Kunming–Singapore railway

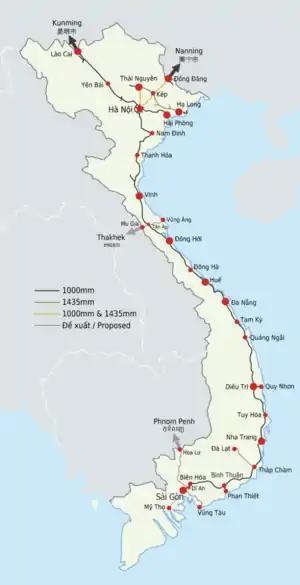
Map of Vietnam's railways

The central route including the Bangkok to Singapore section is approximately in length. A trip from Kunming to Singapore will take 30 hours in 2022, and 18 hours when completed in 2040. (compared to 80 hours from Vientiane to Singapore in January 2019). The line will be used to transport both passengers and cargo.